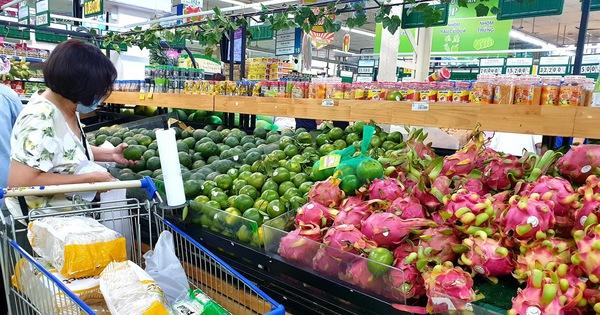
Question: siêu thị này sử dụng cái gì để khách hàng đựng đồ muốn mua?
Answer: siêu thị này sử dụng xe đẩy để khách hàng đựng đồ muốn mua